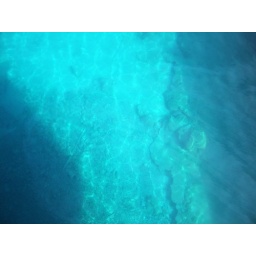
this blue light keeps returning in my mind. i've seen it swimming along the water...